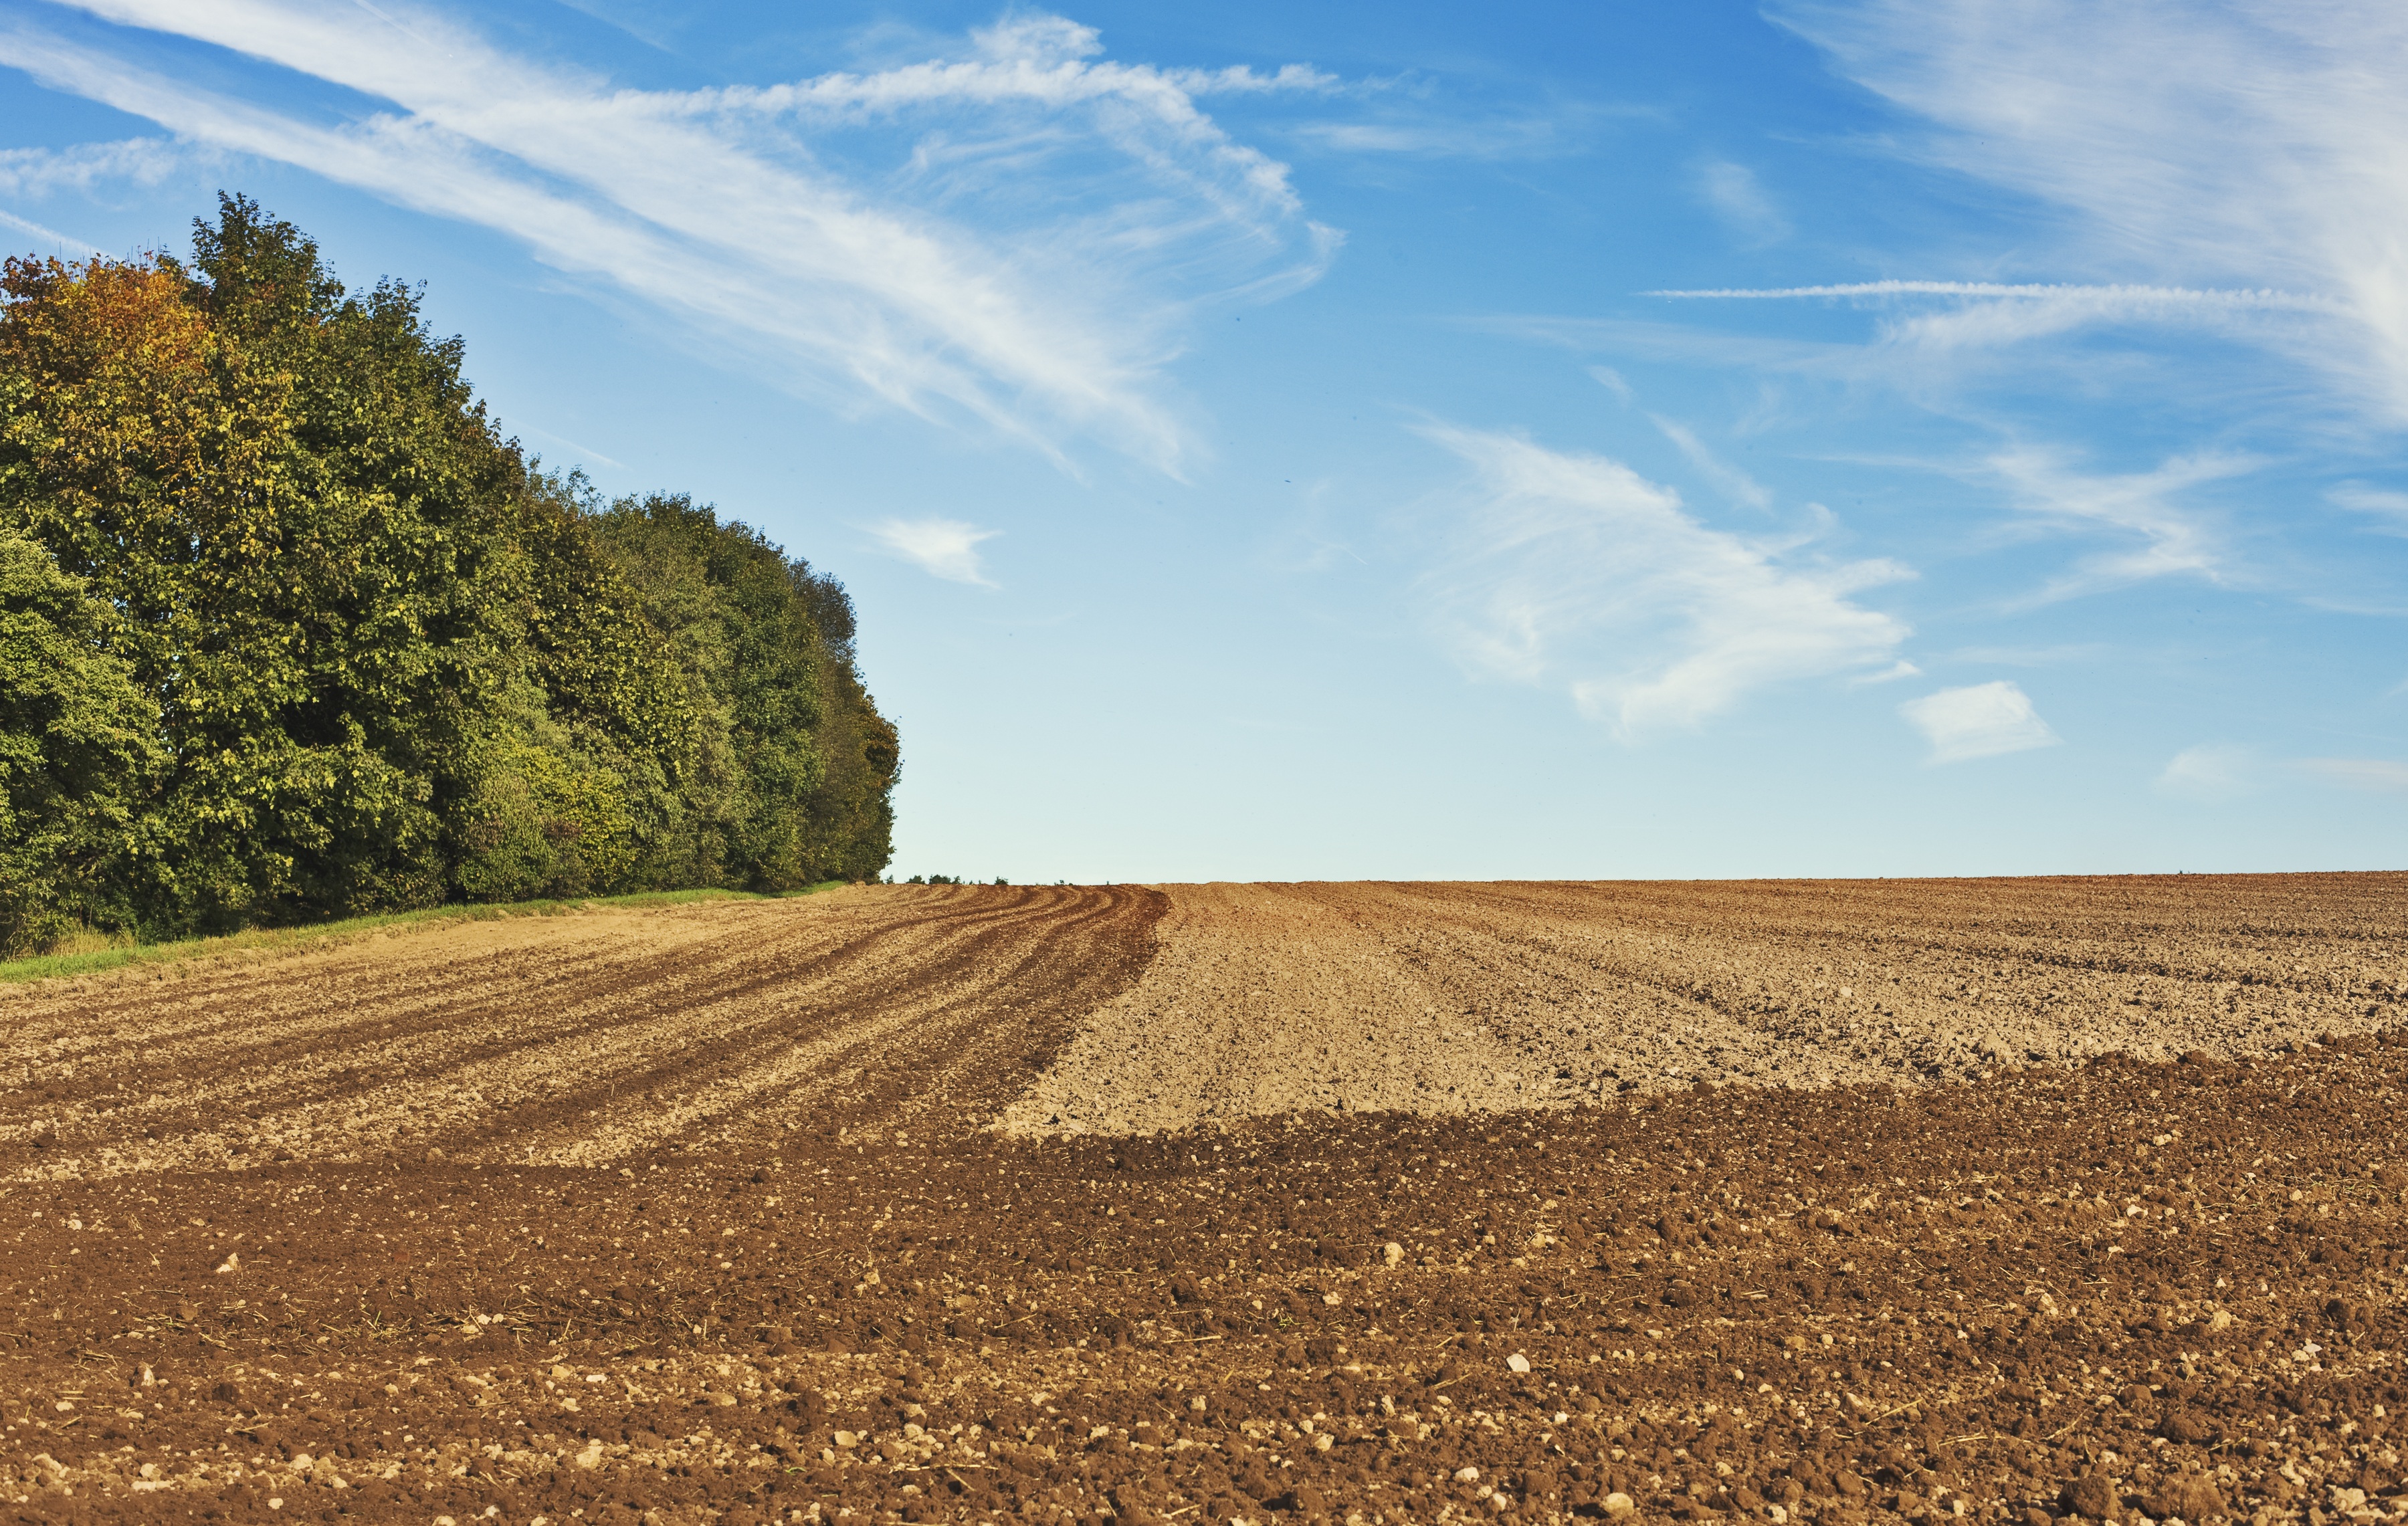
landscape, horizon, cloud, plant, sky, tractor, field, farm, ground, prairie, hill, food, crop, soil, blue, agriculture, plain, farmer, agricultural, cultivation, nutrition, grassland, plateau, crumb, tug, ecosystem, bauer, hilly, steppe, arable, editing, rural area, agricultural machine, field economics, landtechnik, agricultural economics, agricultural tractor, tillage, crop production, getreideanbau, grass family, loosening up, cultivator, seedbed preparation, agro photo, agrartechnik, springtime order, grub bern, packer